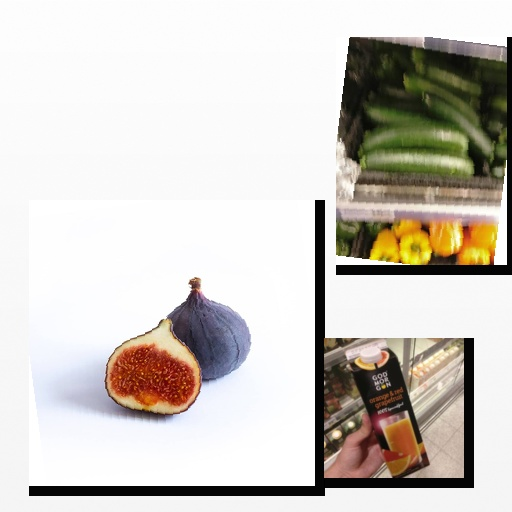
Food items: zucchini, fig, grapefruit_juice